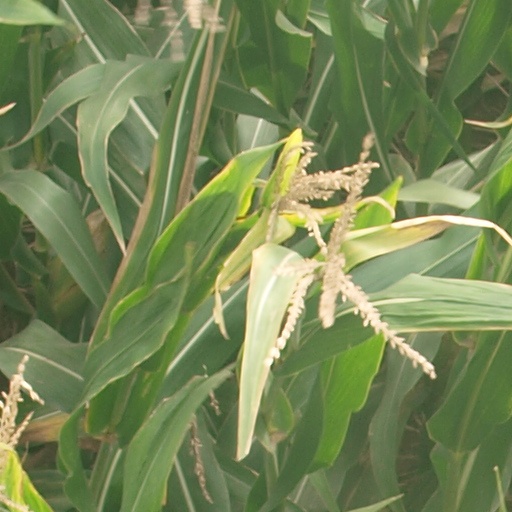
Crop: maize; corn